Sky position (RA, Dec in degrees): 40.56, -6.996
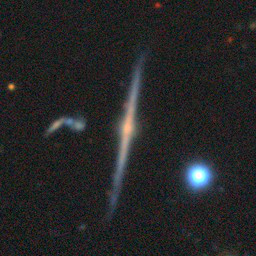
Galaxy morphology: Edge-on Galaxies with Bulge